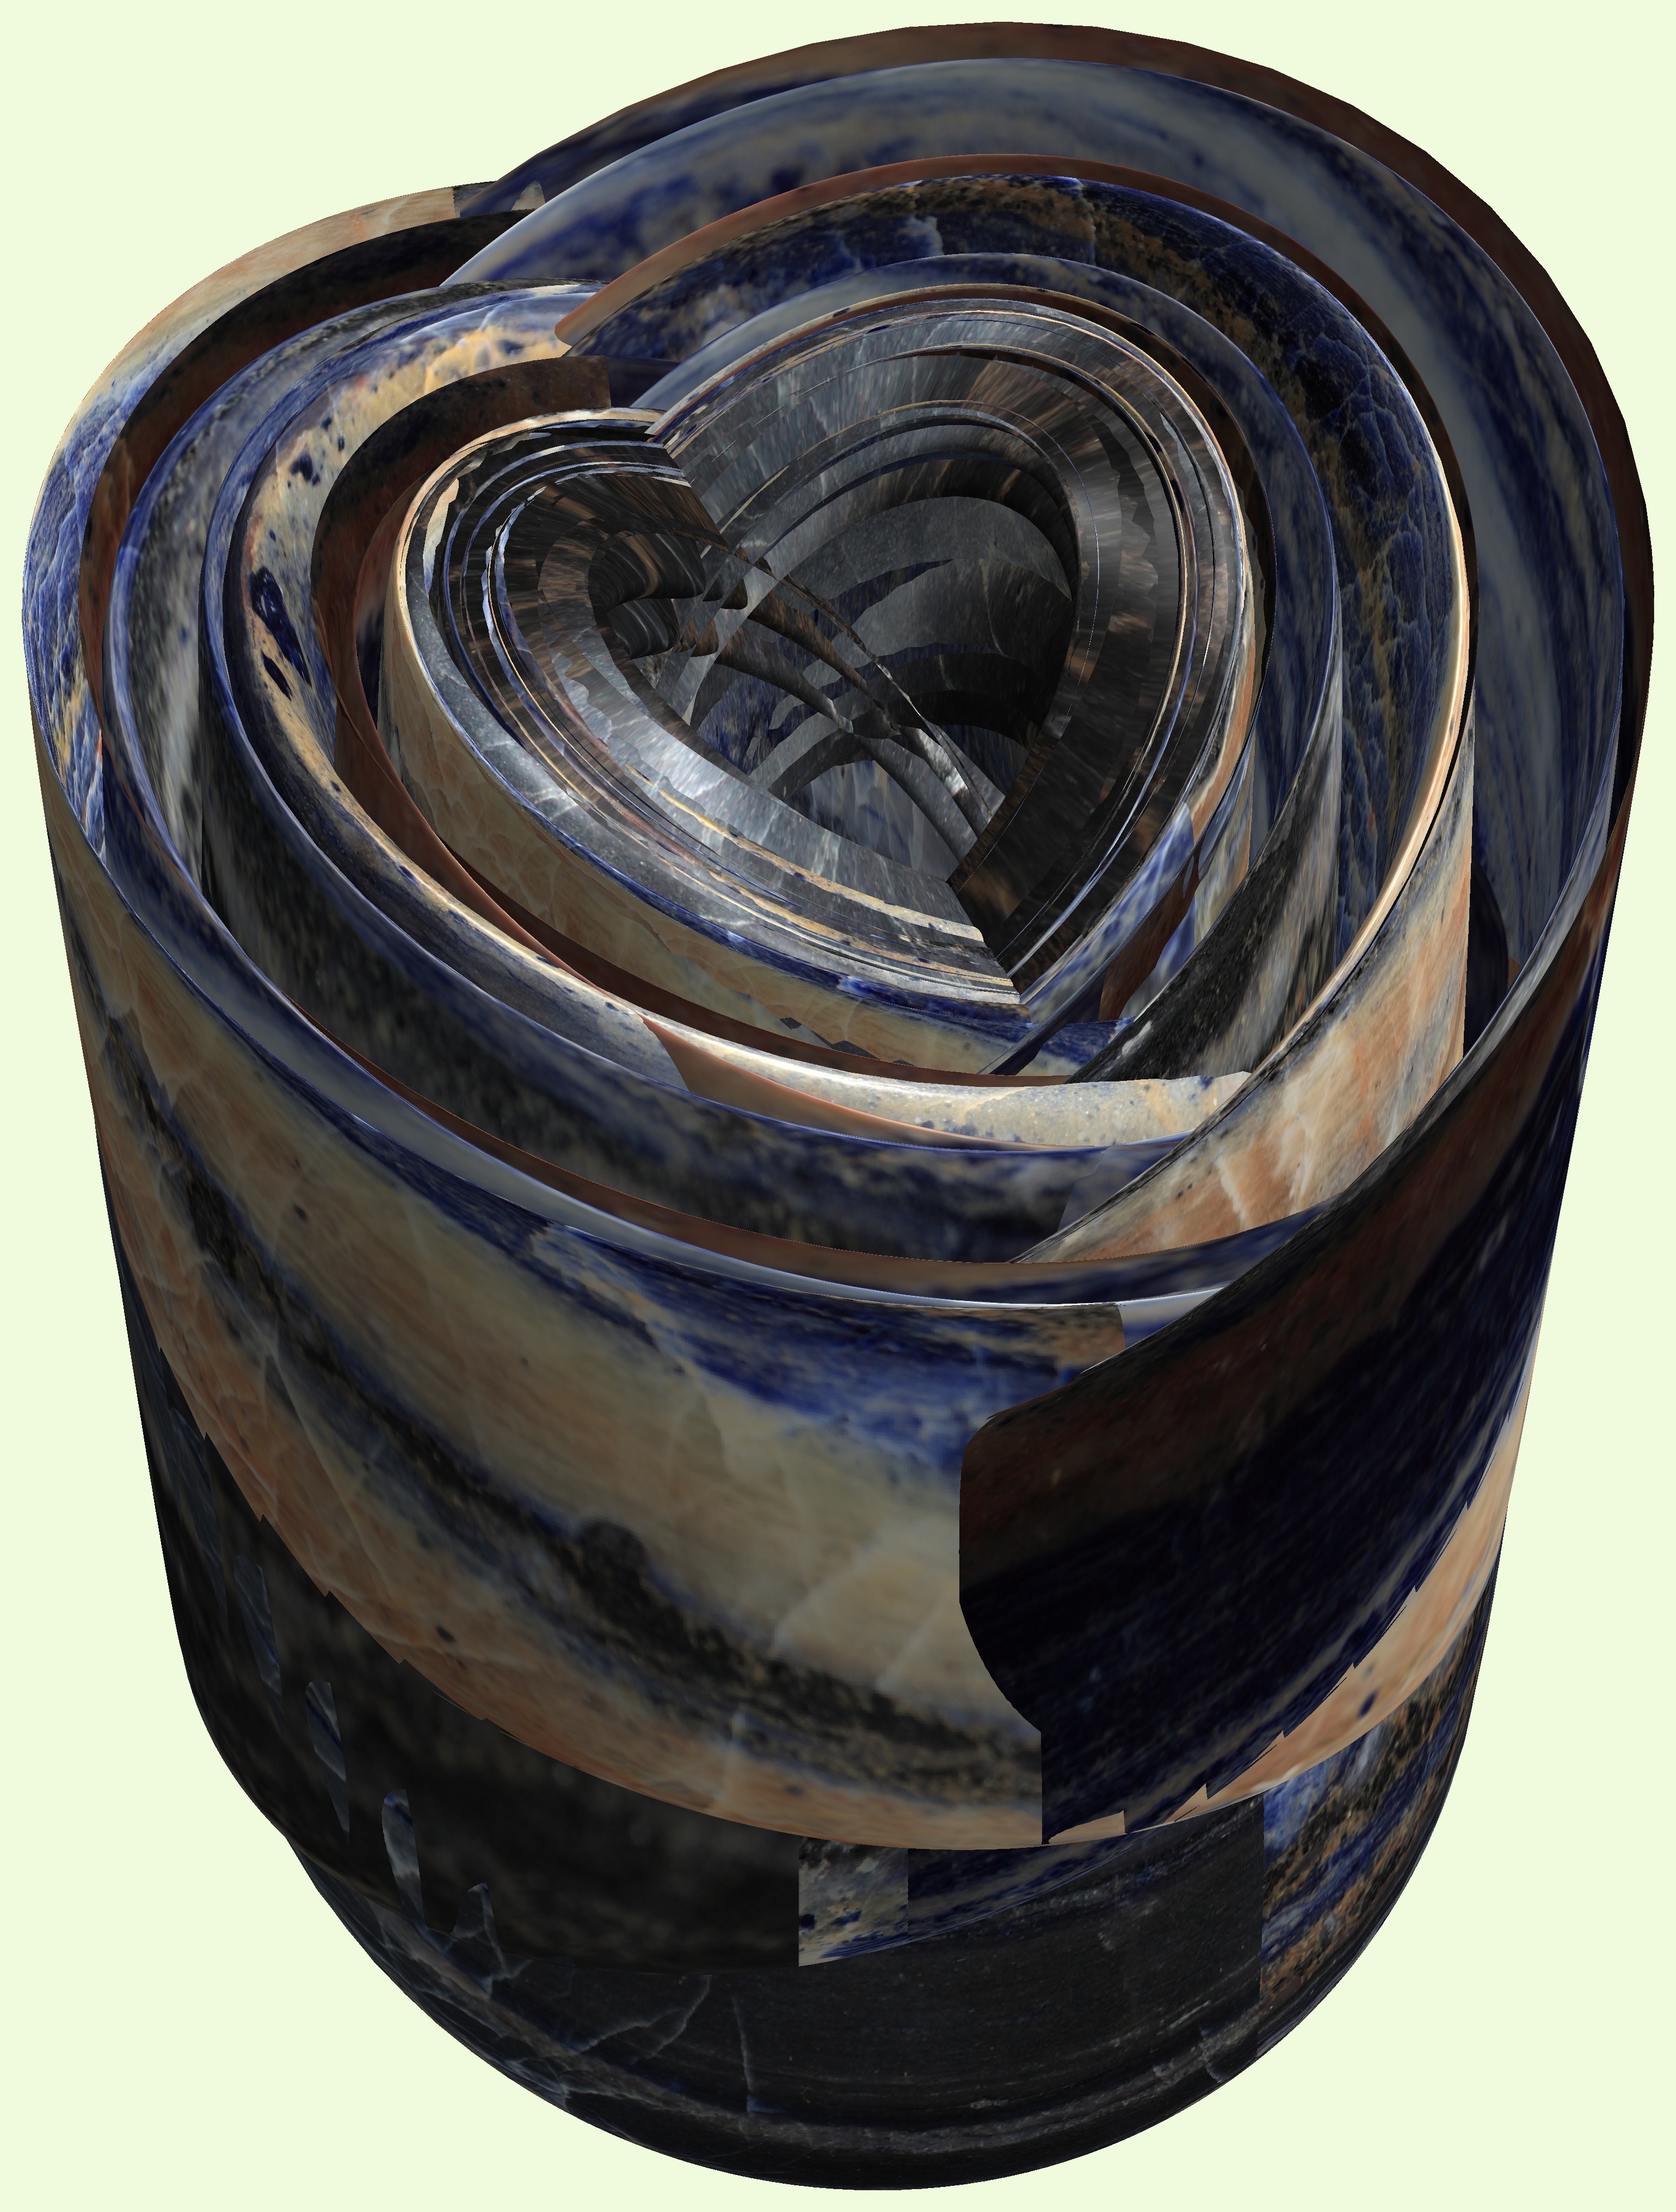
structure, wheel, texture, vase, pattern, ceramic, pottery, tire, figure, design, symmetry, 3d, graphic, torus, mathematica, cg, parametricplot3d, code, program, algorithm, abstruct, mapping, man made object, cobalt blue, drinkware